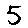
Label: 5